Thomas Oliver Selfridge

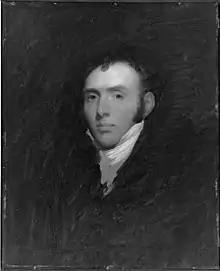

Rear Admiral Thomas Oliver Selfridge (24 April 1804 – 15 October 1902) was an officer in the United States Navy during the Mexican–American War and the American Civil War and was the father of another rear admiral, Thomas O. Selfridge Jr.